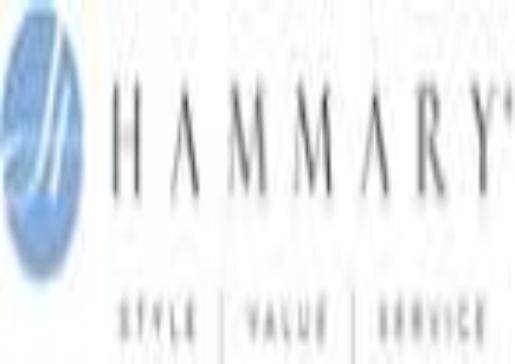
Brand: Hammary
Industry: Clothes